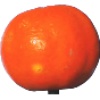
Label: Clementine 1